Vrachnaiika

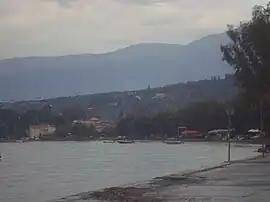
Vrachneika seaside street and beach

Vrachnaiika is a town and a former municipality in Achaea, West Greece, Greece. Since the 2011 local government reform it is part of the municipality Patras, of which it is a municipal unit. The municipal unit has an area of 32.111 km. It is suburb of a Patras, about 11 km southwest of the city centre, on the Gulf of Patras coast. The community has a disused rail station on the line from Patras to Pyrgos. The Greek National Road 9 (Patras - Pyrgos) passes south of the centre.